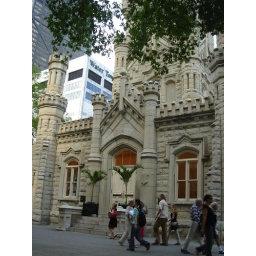
the water tower in chicago